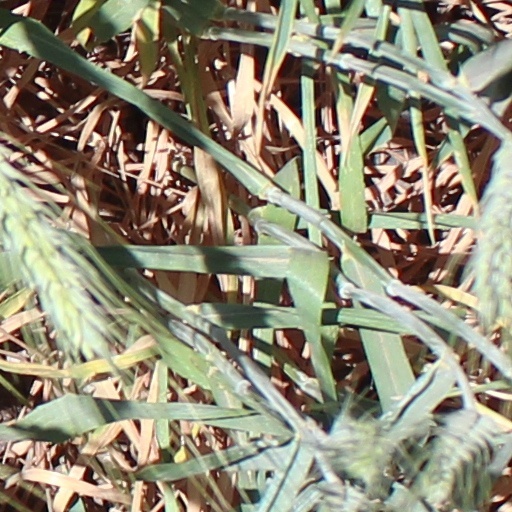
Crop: wheat